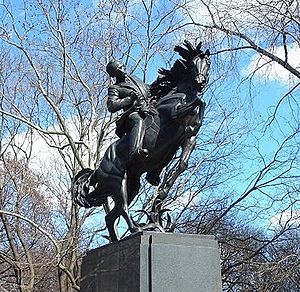
José Martí
Statue af José Martí i Central Park, New York (1959)
"José Julián Martí Pérez var cubansk digter, essayist, journalist, oversætter og professor, der betragtes som en nationalhelt og en vigtig figur i latinamerikansk litteratur. Han var meget politisk aktiv og anses for at være en vigtig revolutionær filosof og politisk teoretiker. Gennem sit forfatterskab og sine politiske aktiviteter blev han et symbol på Cubas bud på uafhængighed mod Spanien i det 19. århundrede og omtales som ""apostlen for den cubanske uafhængighed."" Fra ungdomsårene dedikerede han sit liv til fremme af frihed, politisk uafhængighed for Cuba og intellektuel uafhængighed for alle spanske amerikanere Hans død blev brugt som et råb om cubansk uafhængighed fra Spanien af både de cubanske revolutionærer og de cubanere, der tidligere var tilbageholdende med at starte en oprør.